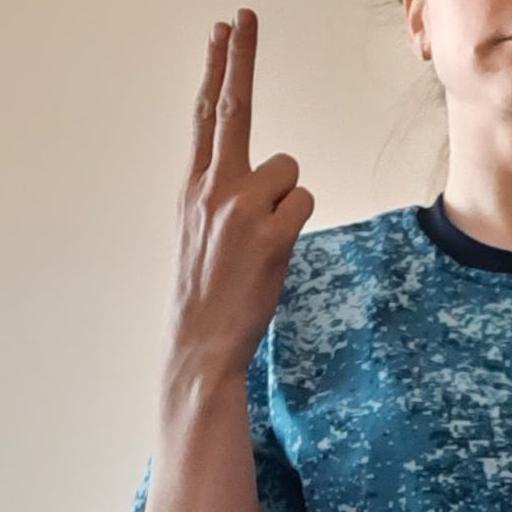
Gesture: two_up_inverted